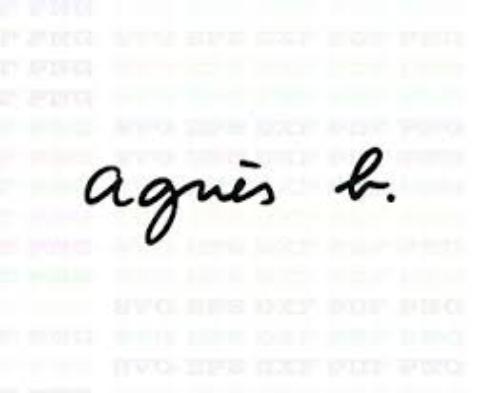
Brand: Agnes b
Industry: Clothes